Kelley R. Smith

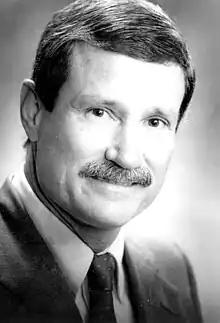
Smith in 1992

Kelley R. Smith (born October 25, 1946) is an American former politician in the state of Florida. He served as a representative in the Florida House of Representatives.